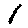
Label: 1